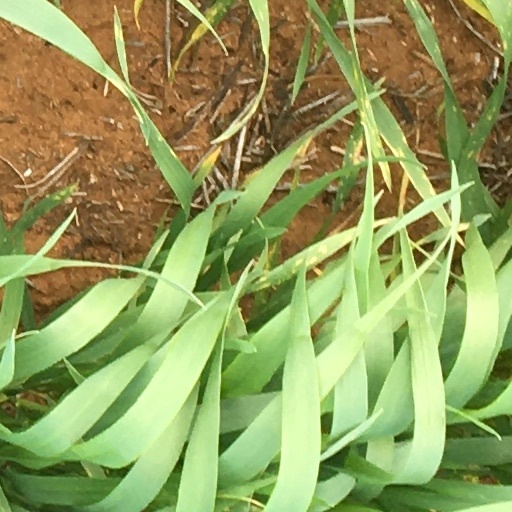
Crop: wheat